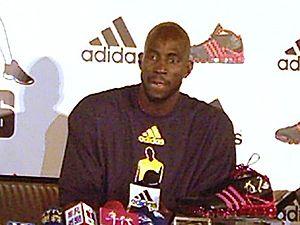
Kevin Maurice Garnett est un joueur américain de basket-ball ayant évolué dans le championnat nord-américain professionnel de basket-ball, la National Basketball Association, de 1995 à 2016. Évoluant aux postes d'ailier fort ou de pivot, KG est le premier joueur à entrer directement en NBA depuis le lycée sans passer par l'université en deux décennies.